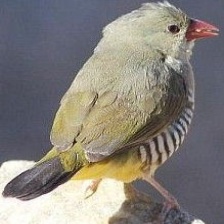
Species: AVADAVAT
Scientific name: AMANDAVA AMANDAVA